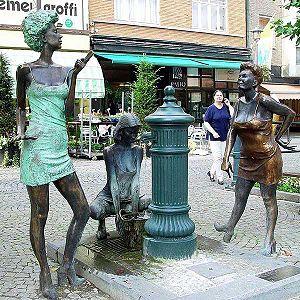
Tongres est une ville néerlandophone de Belgique, située en Région flamande, chef-lieu d'arrondissement en province de Limbourg. Si Hasselt est la capitale administrative de la province, Tongres en est la capitale judiciaire. La cour d'assises y a son siège et la cour d'appel d'Anvers y a un deuxième siège.